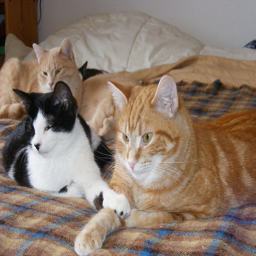
Several cast laying on a blanket on a bed.
Three drowsy cats are laying down on a bed.
Three cats lie on a bed next to one another.
a bed that has three cats on top of it
The two interested cats are looking for potential prey.